TNA Sacrifice (2011)

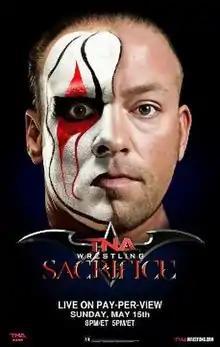
Promotional poster featuring Sting and Rob Van Dam

The 2011 Sacrifice was a professional wrestling pay-per-view (PPV) event produced by Total Nonstop Action Wrestling (TNA) promotion, which took place on May 15, 2011 at the Impact Zone in Orlando, Florida. It was the seventh Sacrifice event.